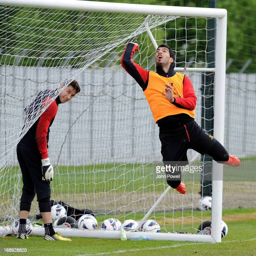
soccer player in action as football player looks on during a training session